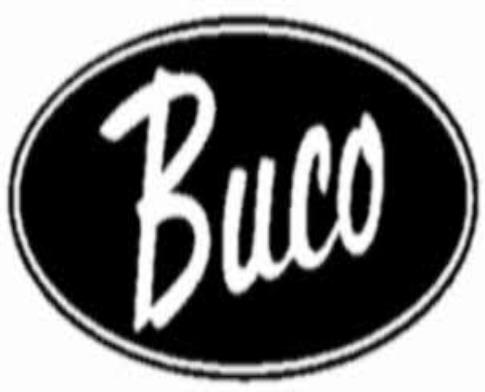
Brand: BUCO
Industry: Clothes